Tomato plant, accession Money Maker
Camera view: vertical (180 deg); turntable rotation: 150 degrees
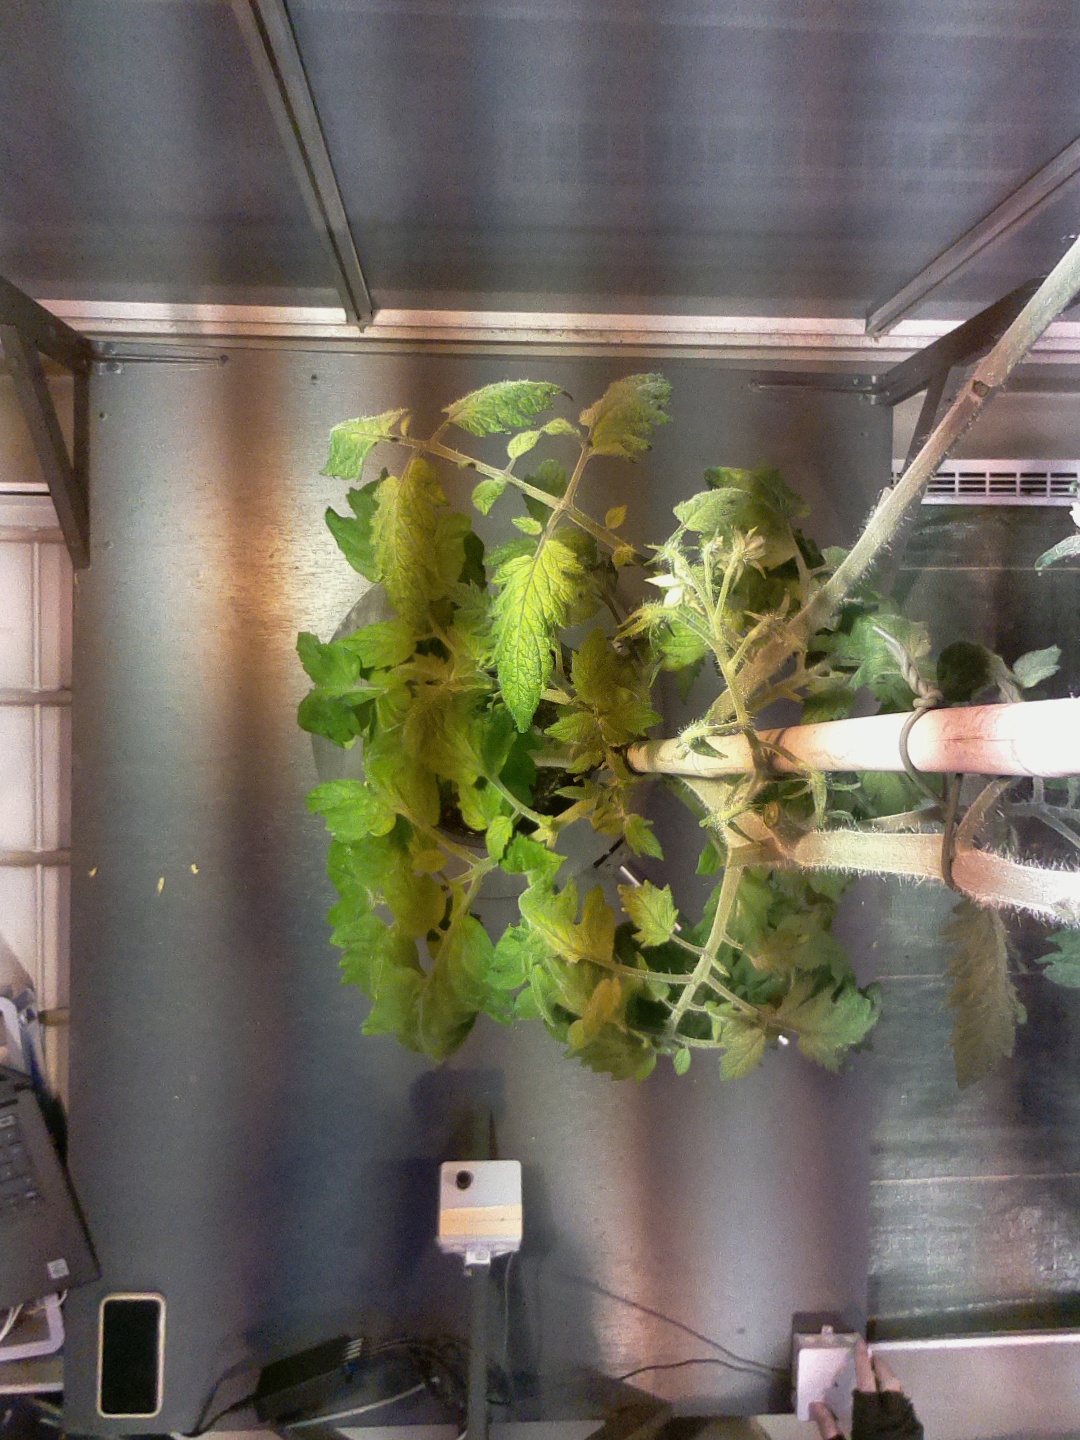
BBCH growth stage 74: 40%-50% of final fruit size